Sol Kumin

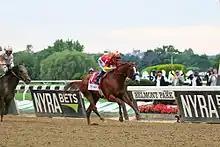
Justify wins the Belmont Stakes.

In August 2018, Kumin's horse Catholic Boy won the Travers Stakes in Saratoga Springs, New York. Of the win, Kumin said "The Travers was a bucket list race for me."